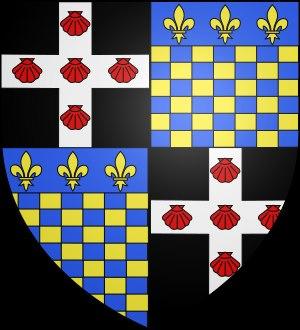
Louis de Rouvroy, duc de Saint-Simon, est né à Paris le 16 janvier 1675 et mort le 2 mars 1755. Duc et pair de France, courtisan et mémorialiste, « espion sagace et fantasque de Versailles et des coulisses du pouvoir », c'est un témoin essentiel de la fin du règne de Louis XIV et de la Régence.